2012 Sydney to Hobart Yacht Race

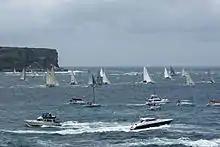
Competing sailors leaving Sydney Harbour, North Head visible in the background

The 2012 Sydney to Hobart Yacht Race, sponsored by Rolex and hosted by the Cruising Yacht Club of Australia in Sydney, New South Wales, was the 68th annual running of the "blue water classic" Sydney to Hobart Yacht Race. The 2012 race began on Sydney Harbour, at 1pm on Boxing Day (26 December 2012), before heading south for through the Tasman Sea, past Bass Strait, into Storm Bay and up the River Derwent, to cross the finish line in Hobart, Tasmania.